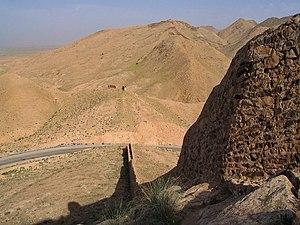
mur romain (clausura)
Cette liste des sites archéologiques de Tunisie donne un aperçu des sites archéologiques répartis sur le territoire de l'actuelle Tunisie.